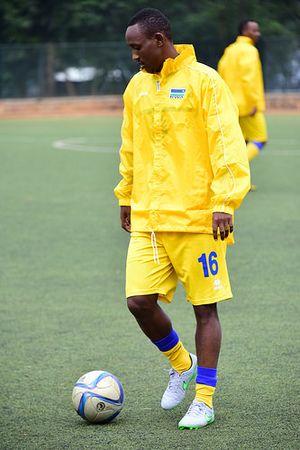
Jean-Claude Iranzi est un footballeur rwandais, né le 5 octobre 1990 à Kigali au Rwanda. Il évolue depuis 2008 au APR FC au Rwanda, où il occupe le poste de milieu de terrain.